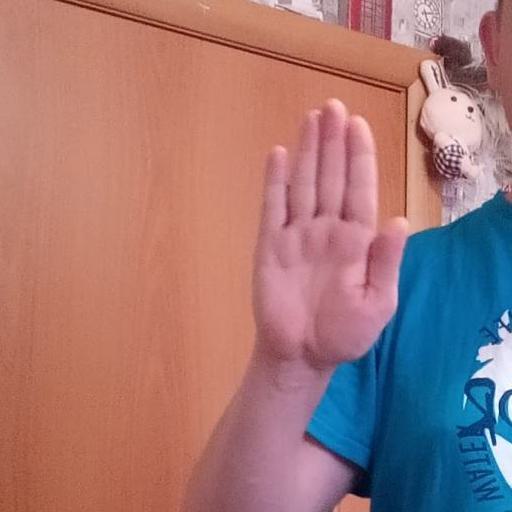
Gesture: stop